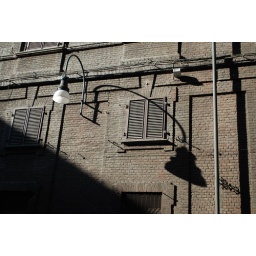
Shadow of a street lamp in the city centre of Turin, Piemonte (Italy)